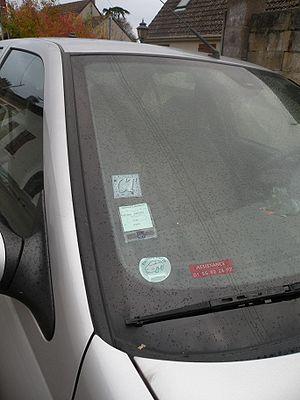
certificat d'assurance sur un pare brise + controle technique et pastille verte
Un pare-brise, ou parebrise, est une vitre située à l'avant d'un véhicule qui permet de protéger les passagers du vent et de la pluie tout en assurant une bonne visibilité au conducteur et aux passagers.
Une assurance automobile en France est une assurance de principe indemnitaire destinée aux véhicules terrestres à moteur assurés en France et circulant sur le territoire français comme dans l'Espace économique européen ou dans la zone carte verte.
La carte verte est un certificat d'assurance automobile délivré par les assureurs européens créée en 1949. Elle remplace l’ancienne attestation d’assurance jaune.